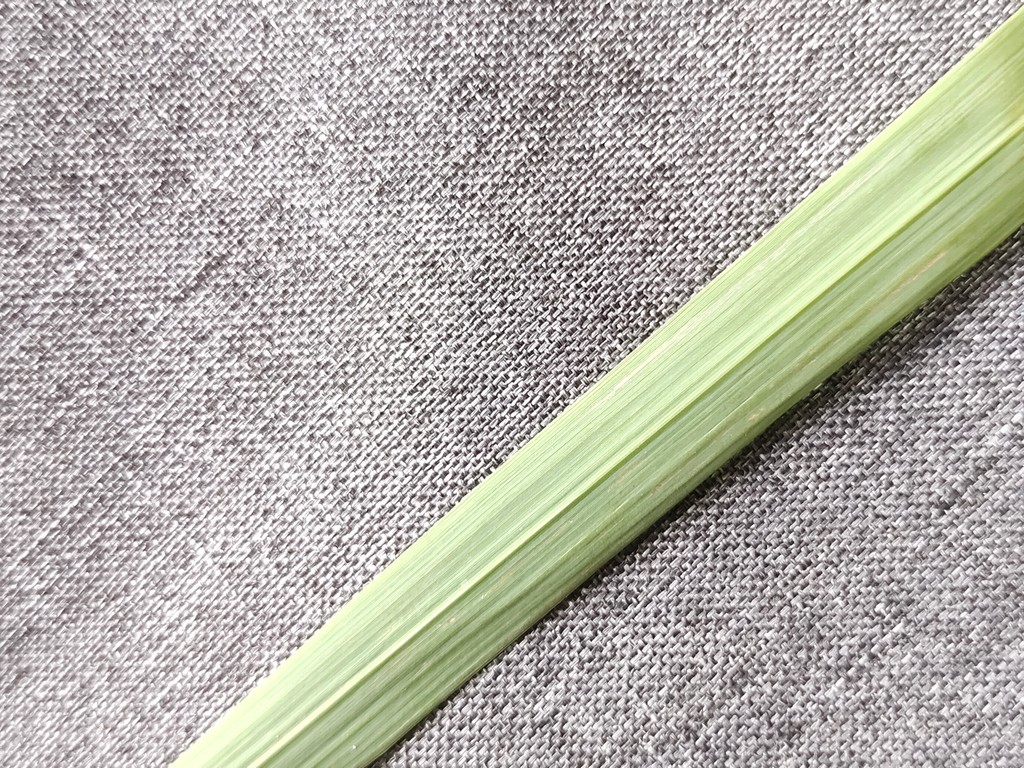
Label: Healthy